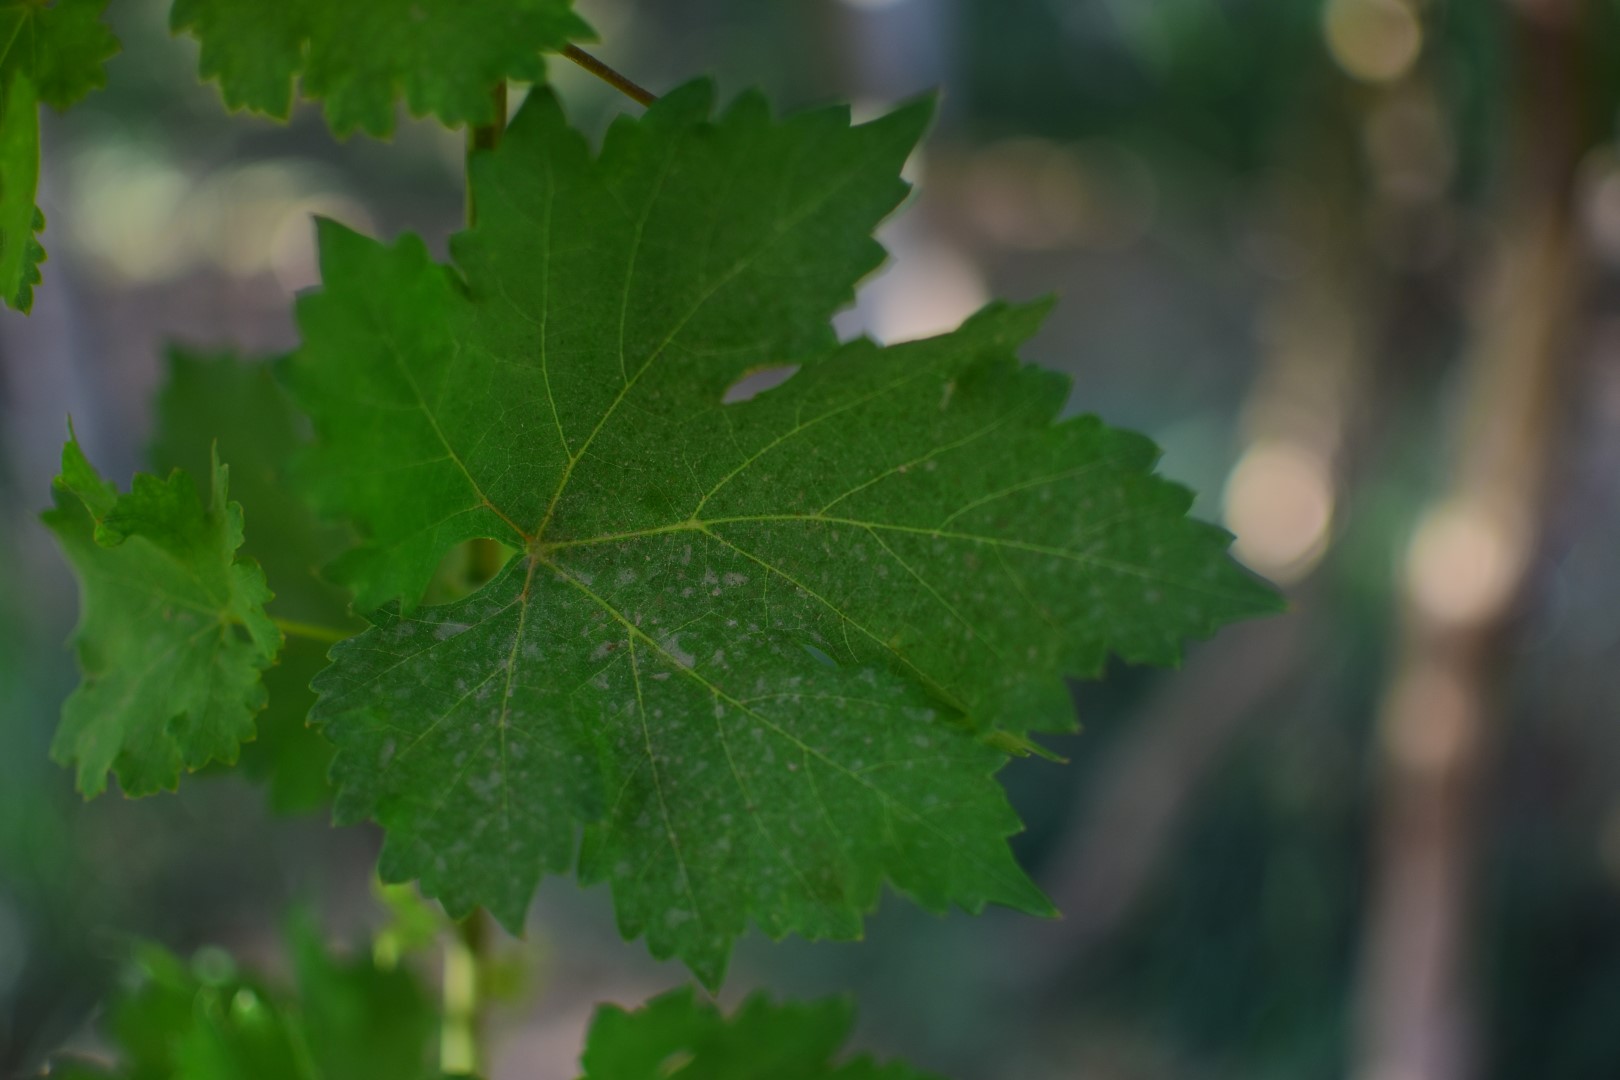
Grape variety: Deas Al-Annz